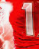
Number: 1